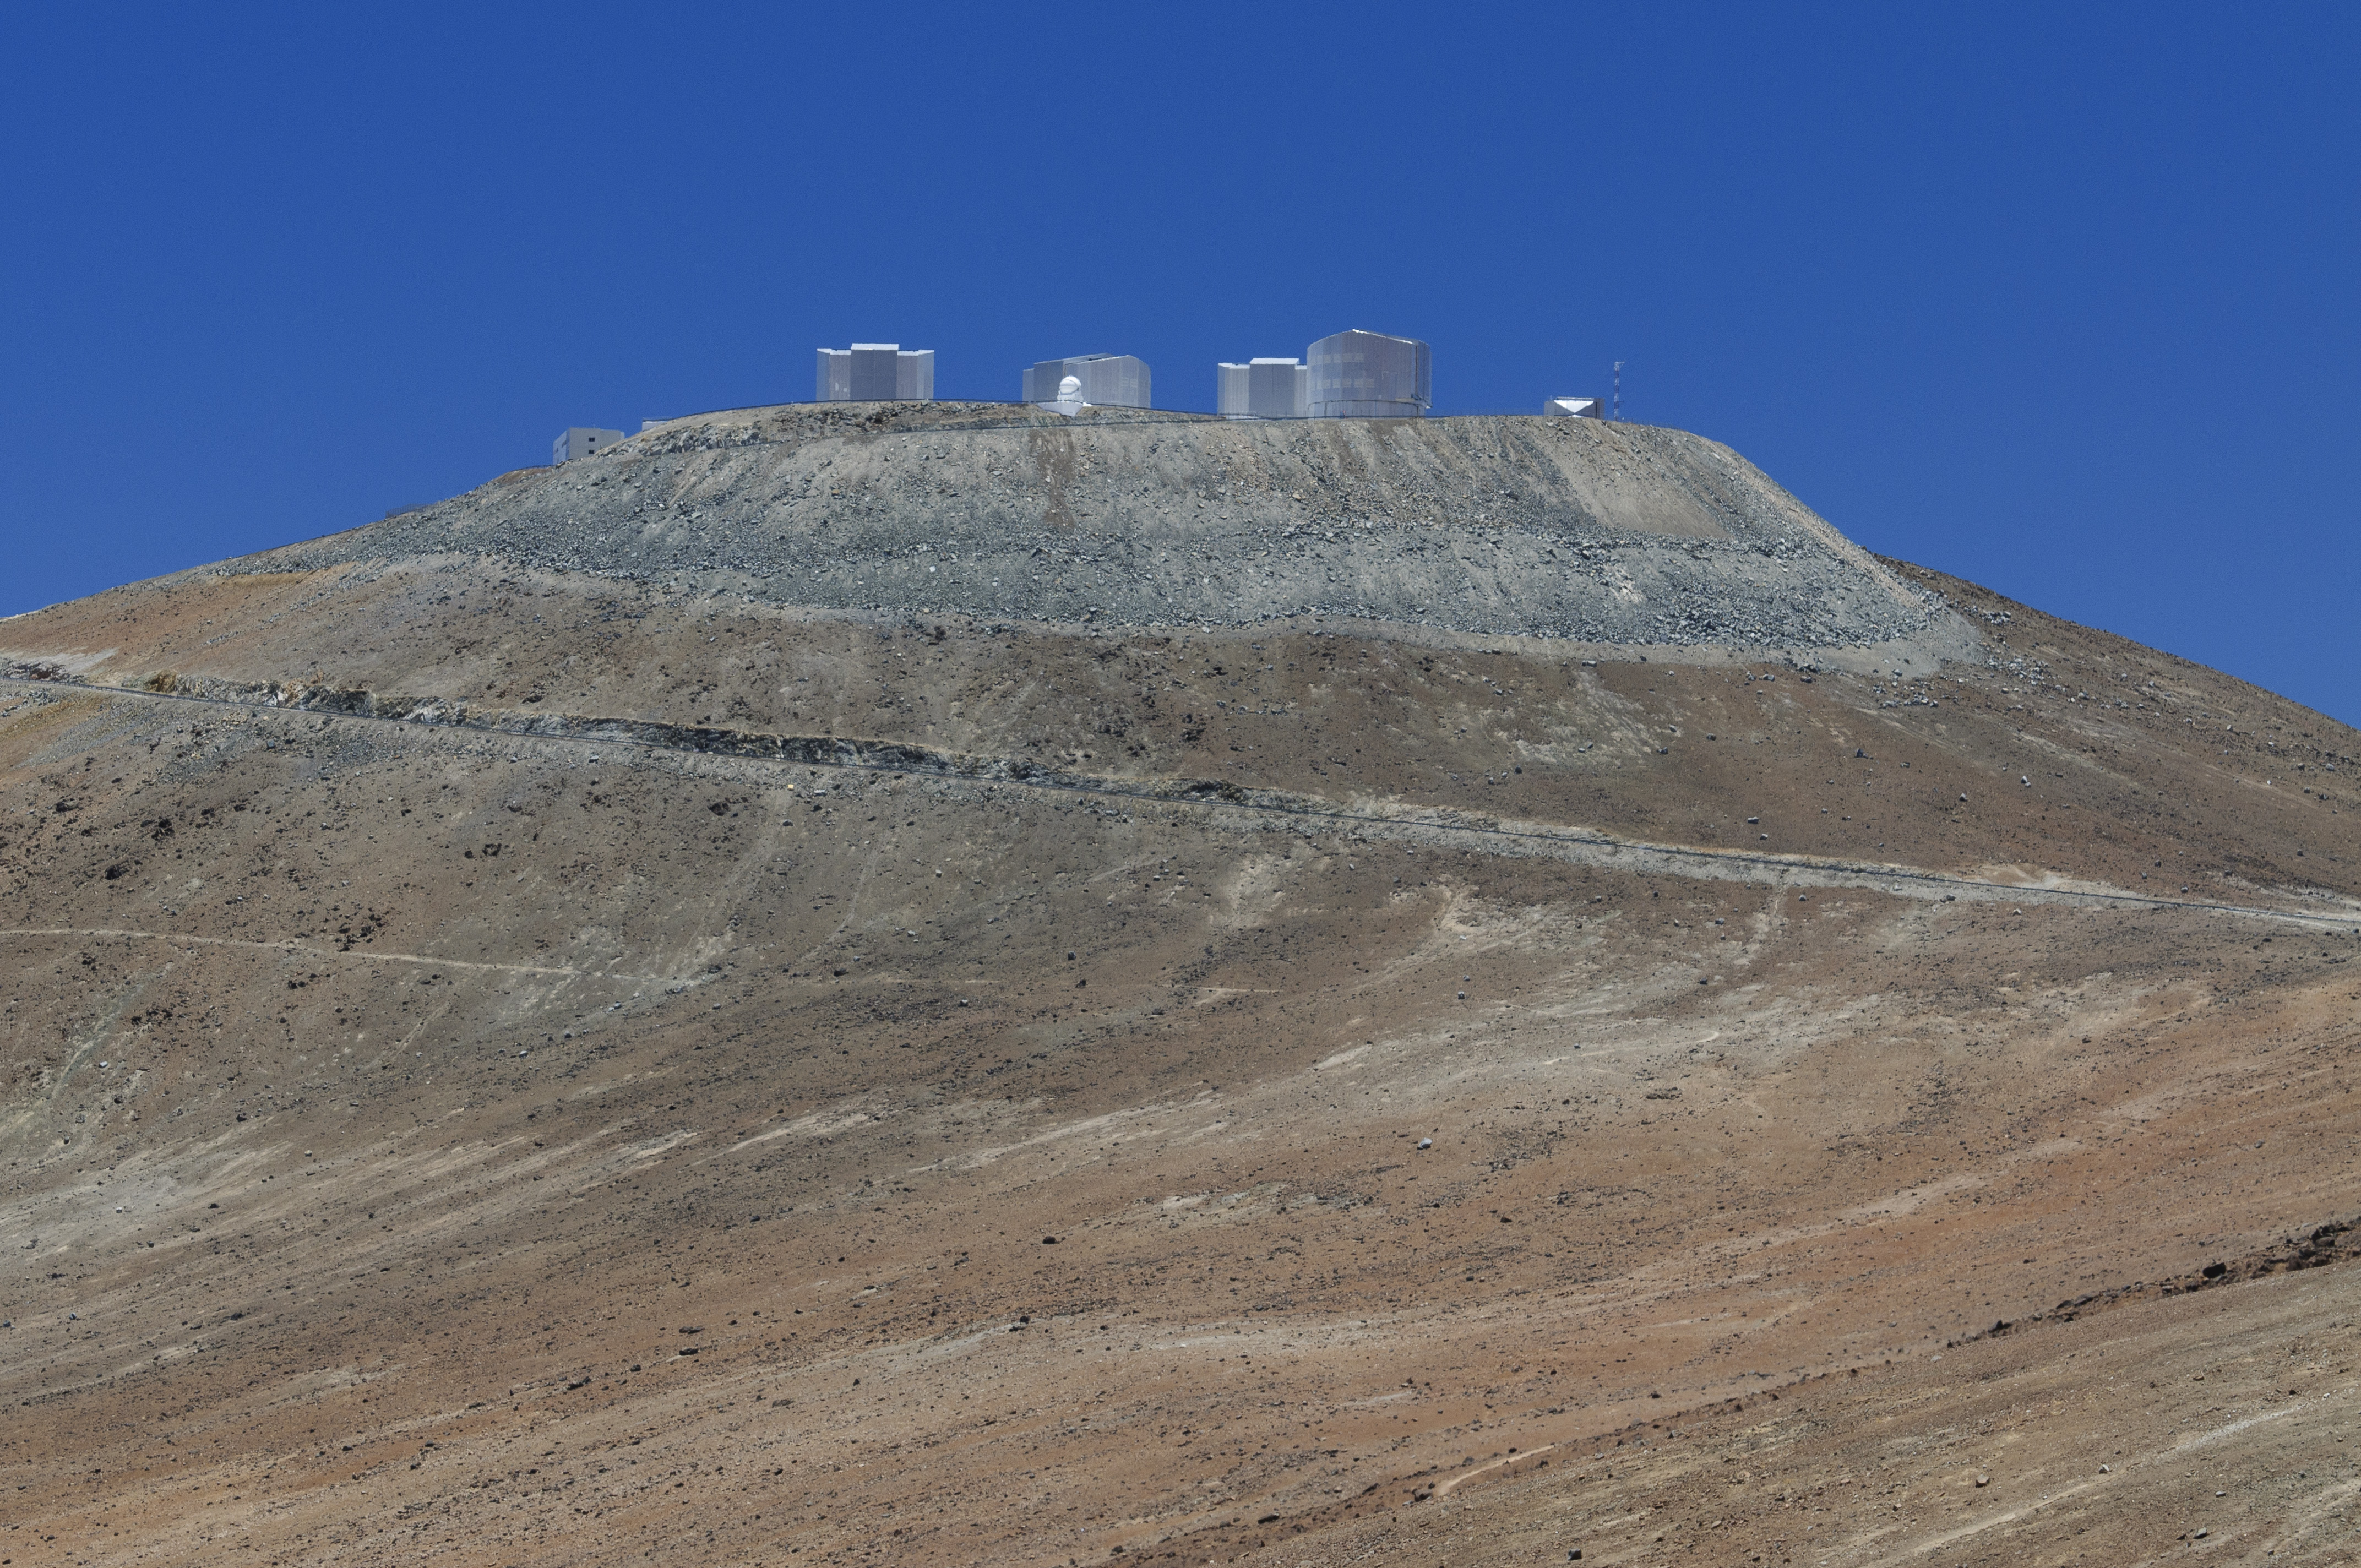
mountain, hill, monument, telescope, soil, nikon, plain, geology, badlands, plateau, ecosystem, eso, mound, d300, vlt, verylargetelescope, paranalchile, stratovolcano, cinder cone, spoil tip